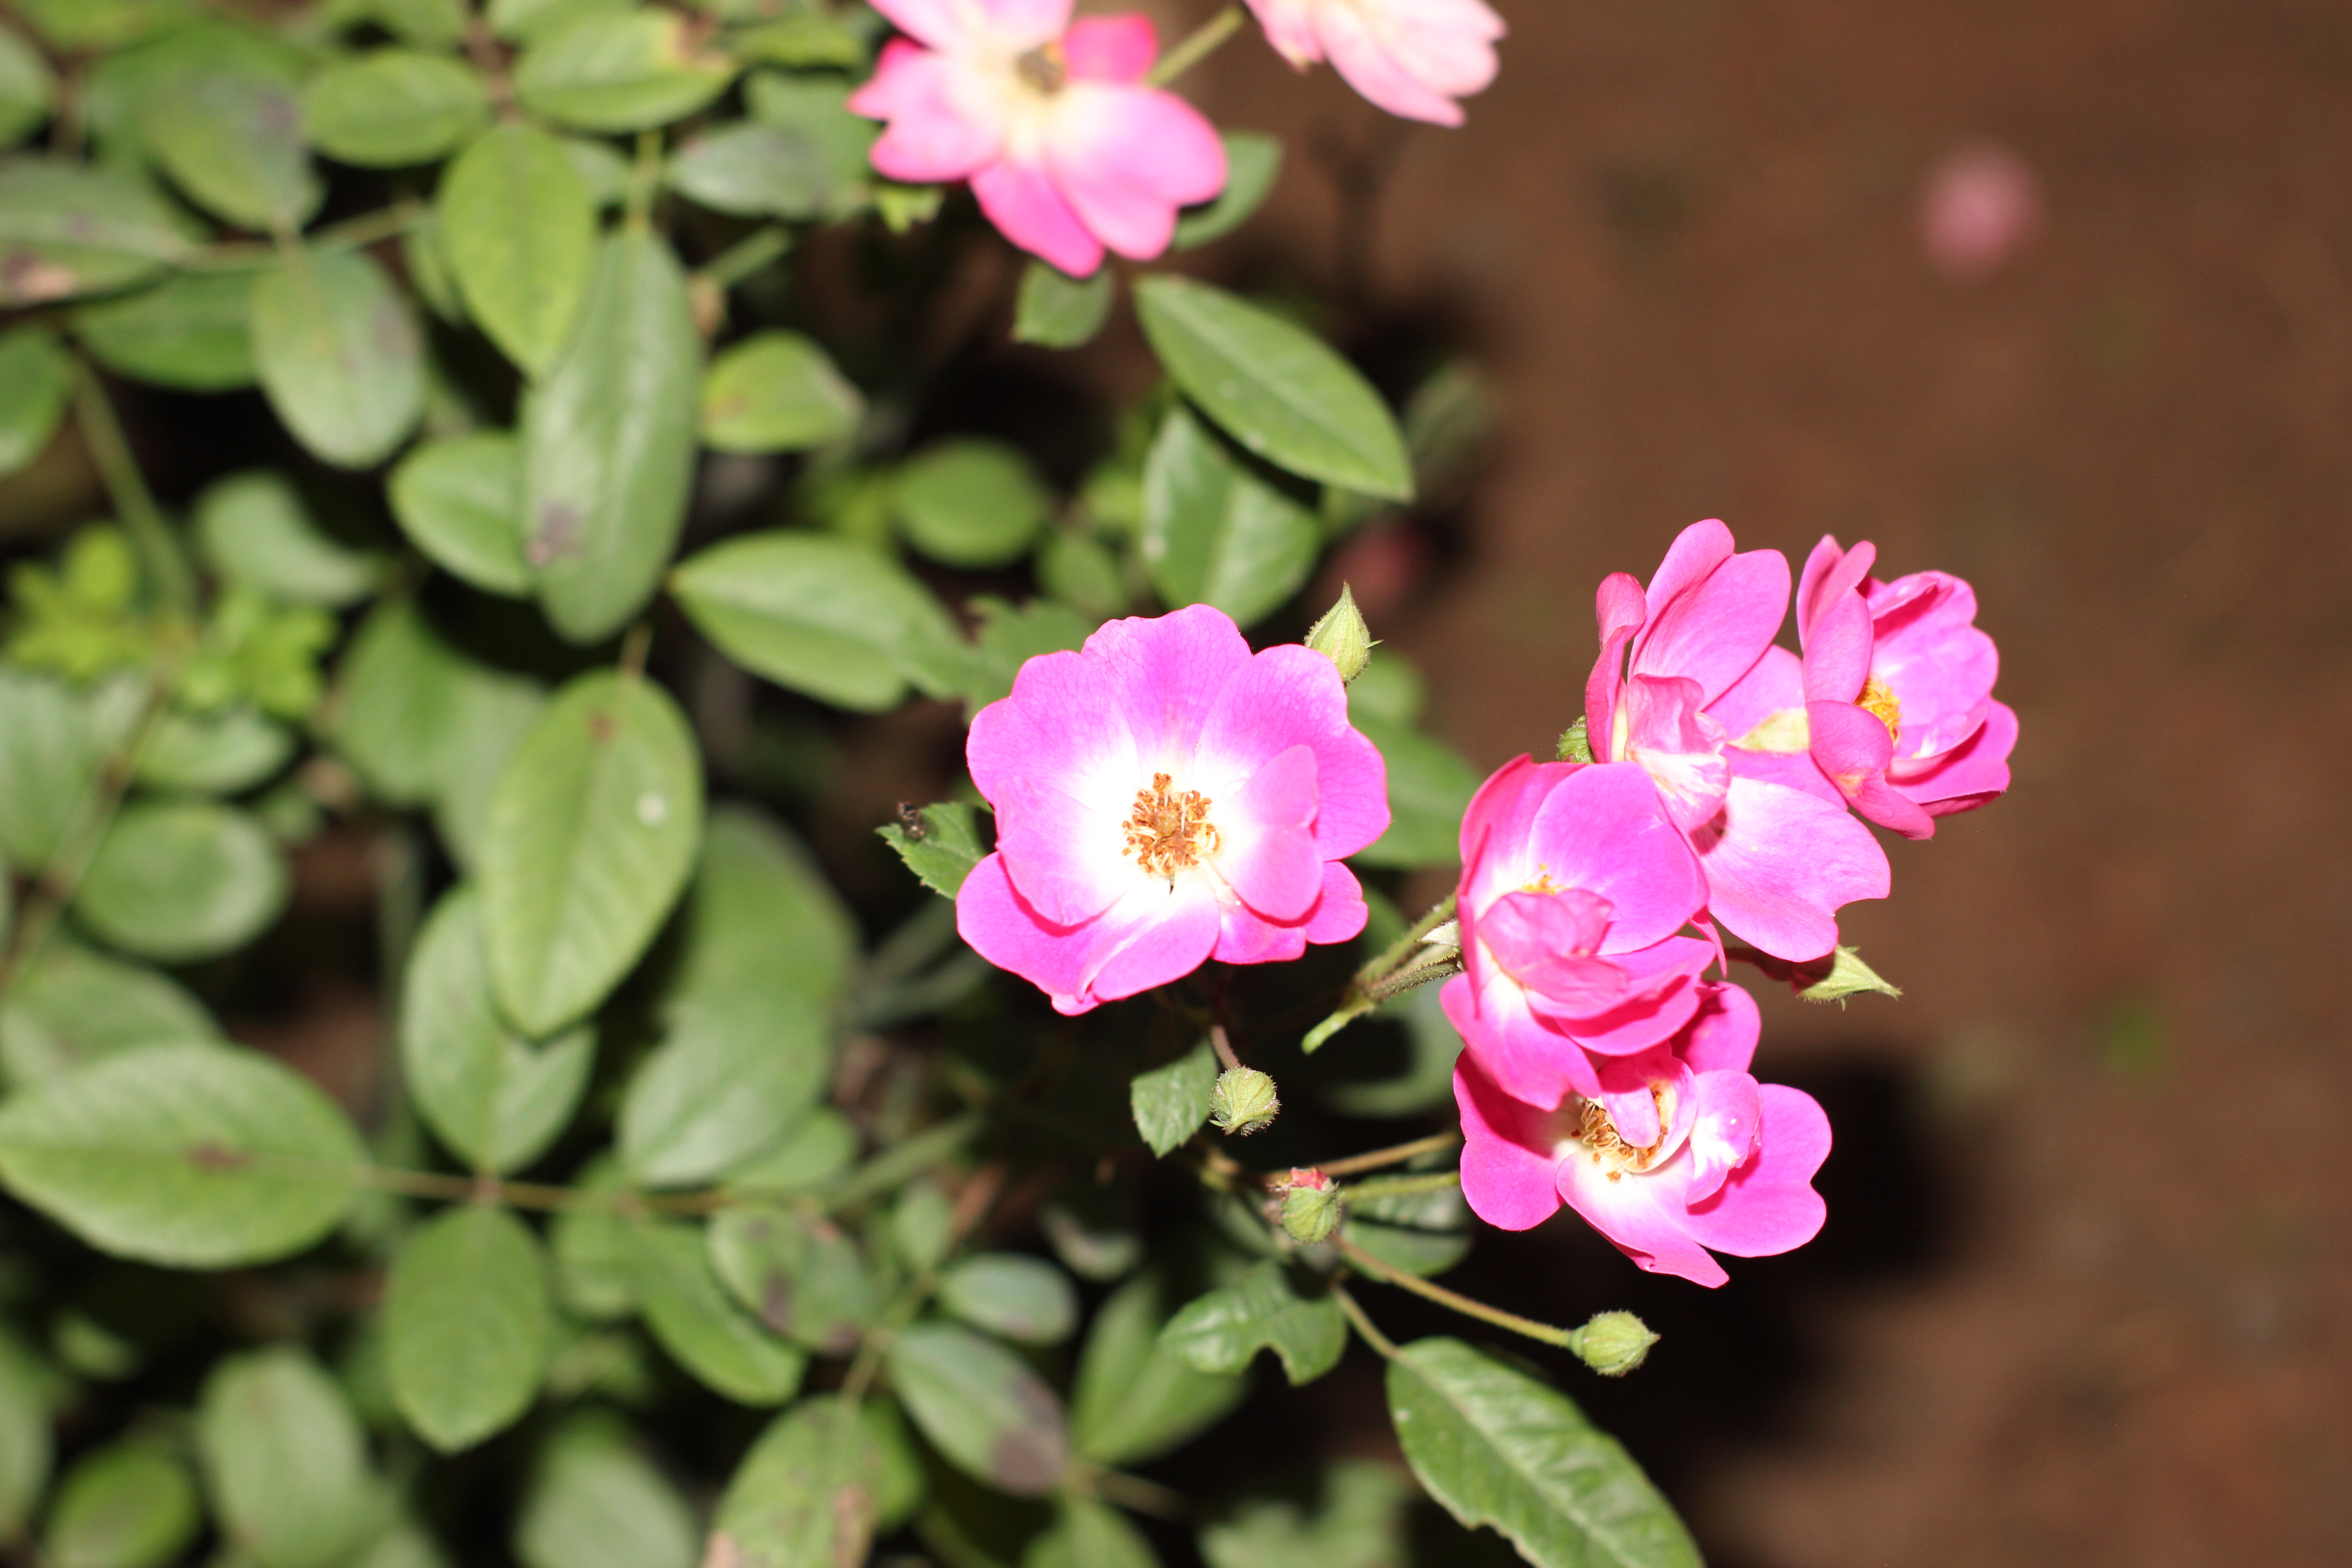
flower, flowering plant, petal, plant, pink, rosa gallica, rose family, rose, wood sorrel family, purslane family, groundcover, wildflower, pink family, perennial plant, four o clock family